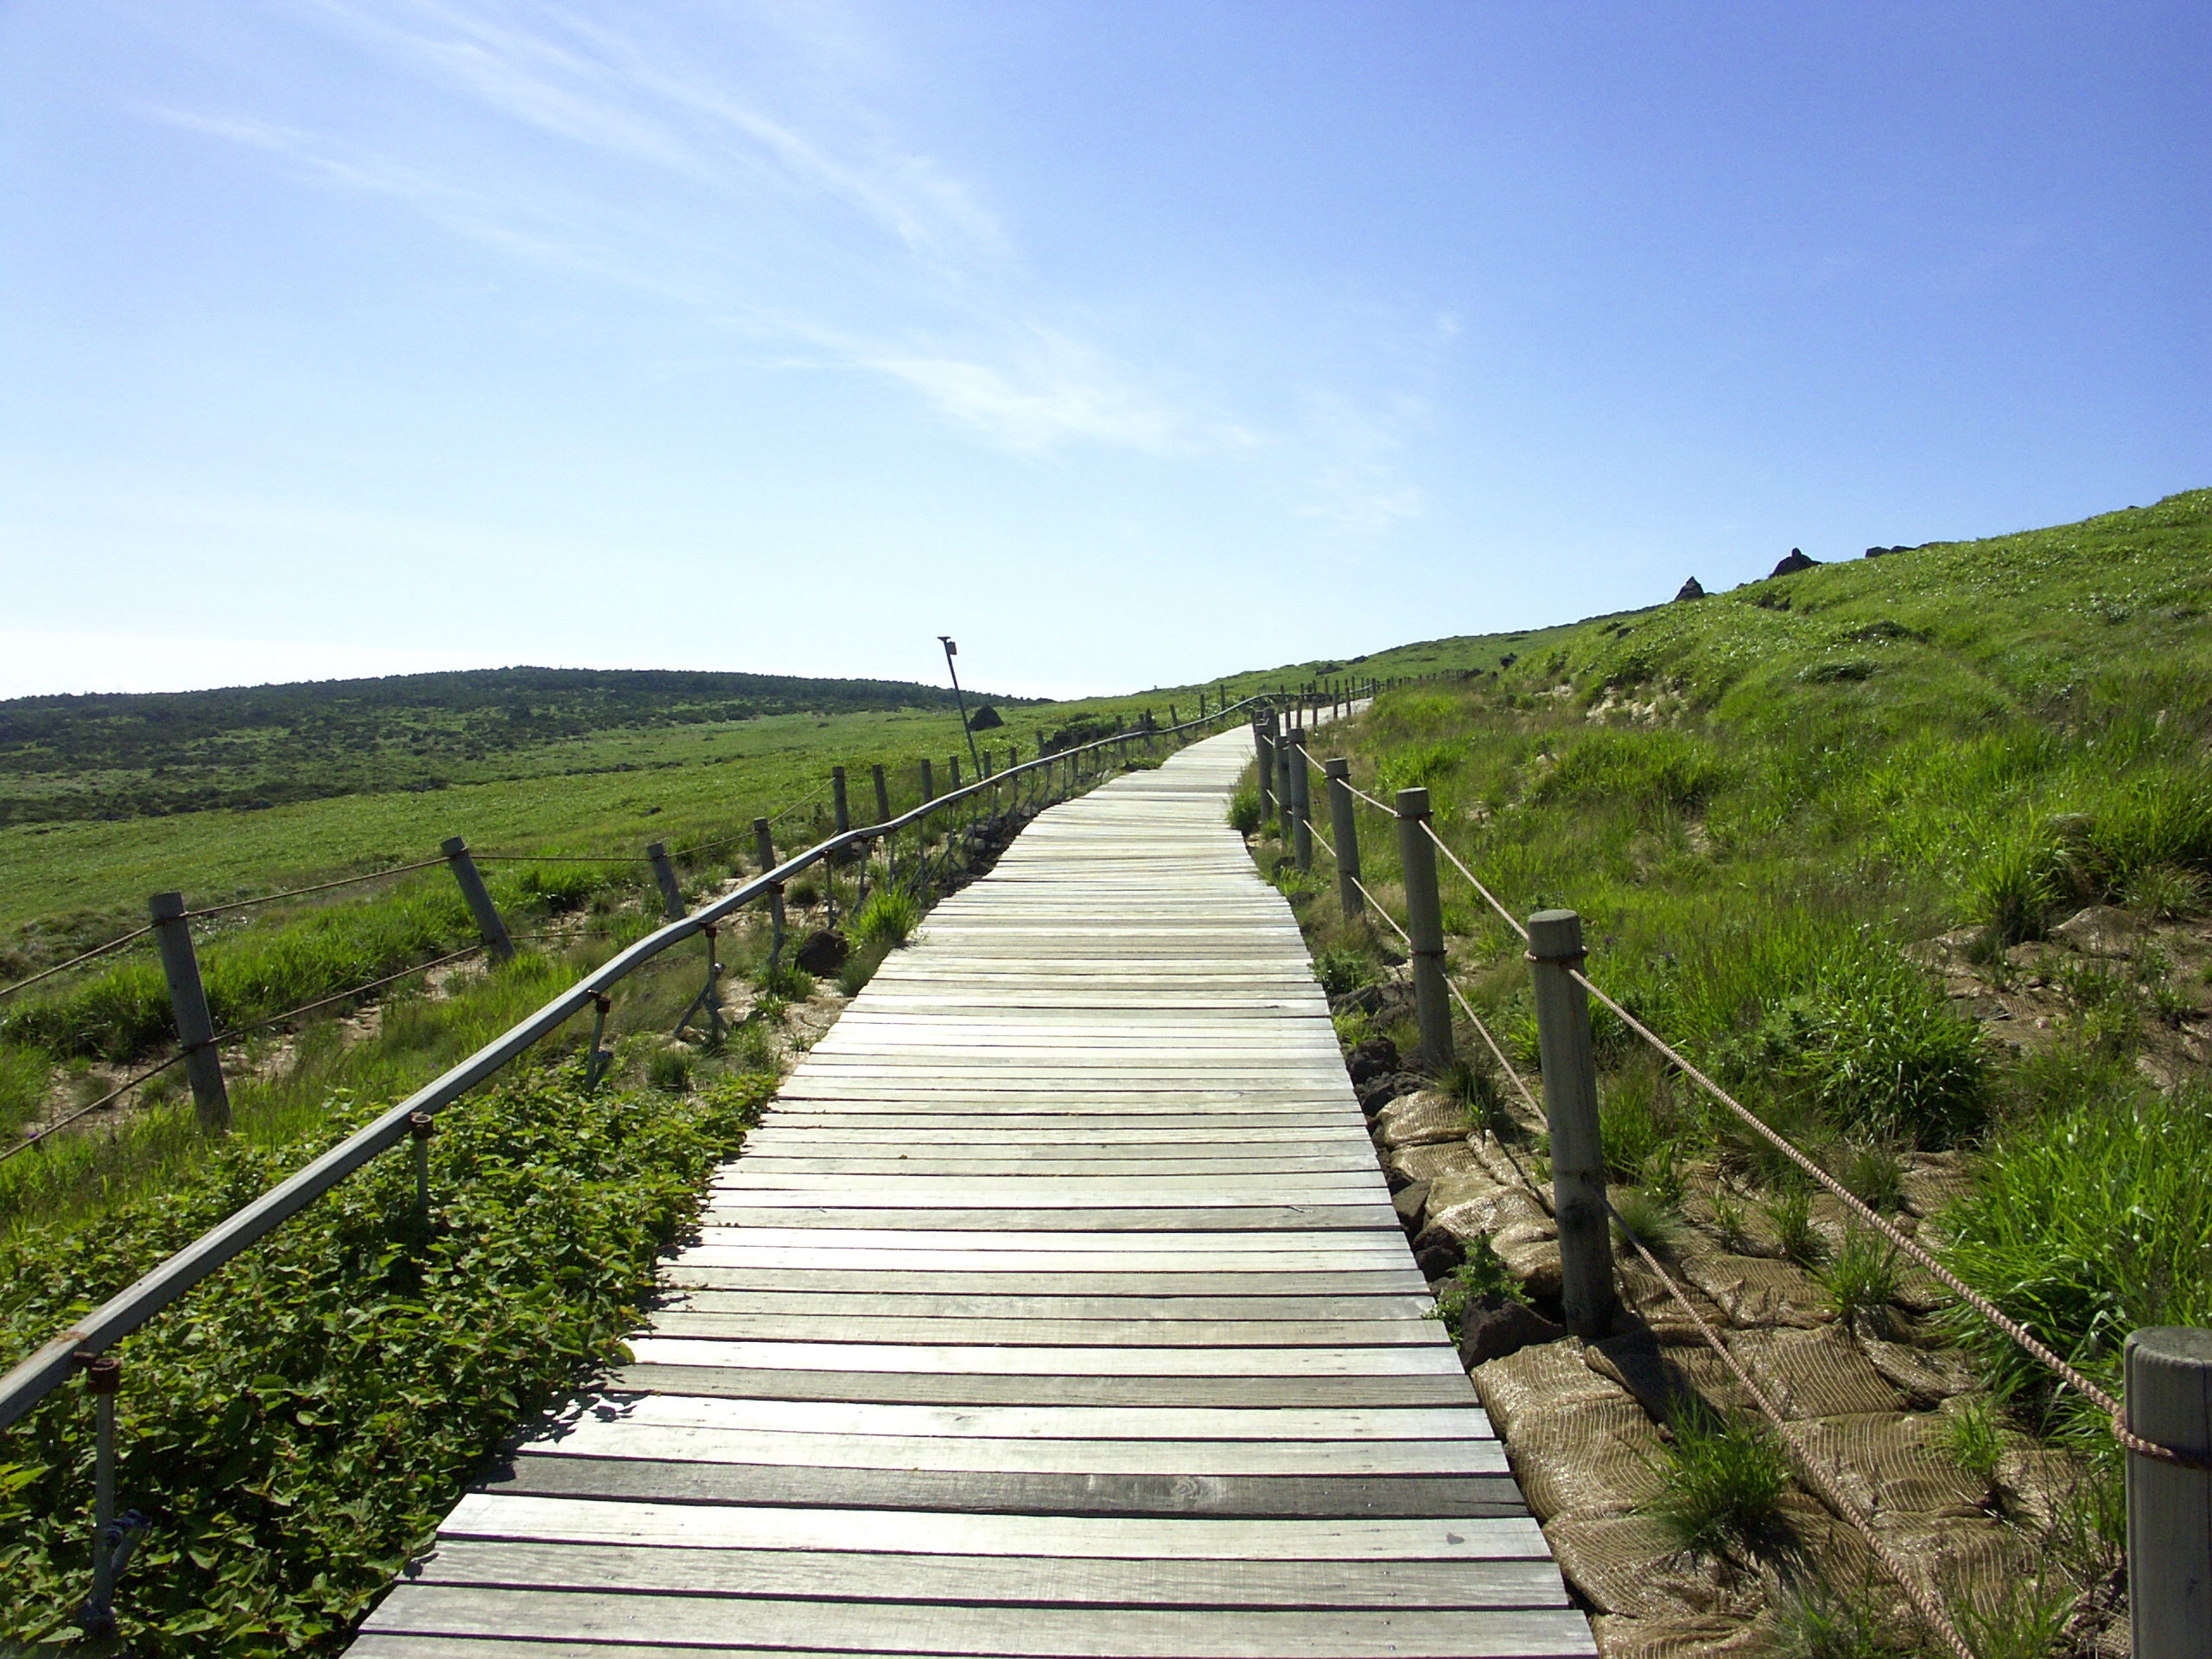
landscape, sea, coast, grass, walkway, travel, waterway, break, rural area, jeju island, mountain trail